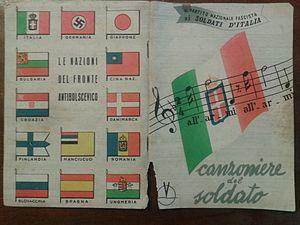
L’histoire de l'Italie fasciste, couramment désignée en Italie sous le terme de double décennie fasciste ou simplement double décennie, comprend la période de l'histoire du royaume d'Italie qui va de la prise du pouvoir par Benito Mussolini en 1922 jusqu'à la fin de sa dictature le 25 juillet 1943.